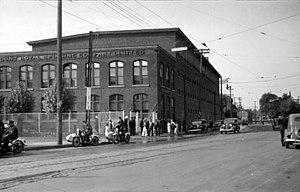
Nous voyons un groupe de grévistes devant la «Mount-Royal Spinning Co. Limited». Nous apercevons deux policiers en motocyclette surveillant la scène ainsi que des automobiles."
Cet article traite des événements qui se sont produits durant l'année 1937 au Québec.